Frankfurt Taunusanlage station

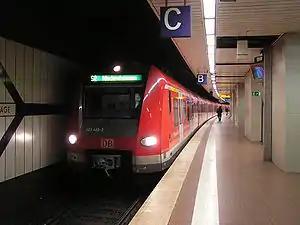
S2 train at Taunusanlage station

Frankfurt (Main) Taunusanlage station is a train station in the city centre of Frankfurt, Germany. It is served by eight S-Bahn lines (S1–S6, S8, S9).